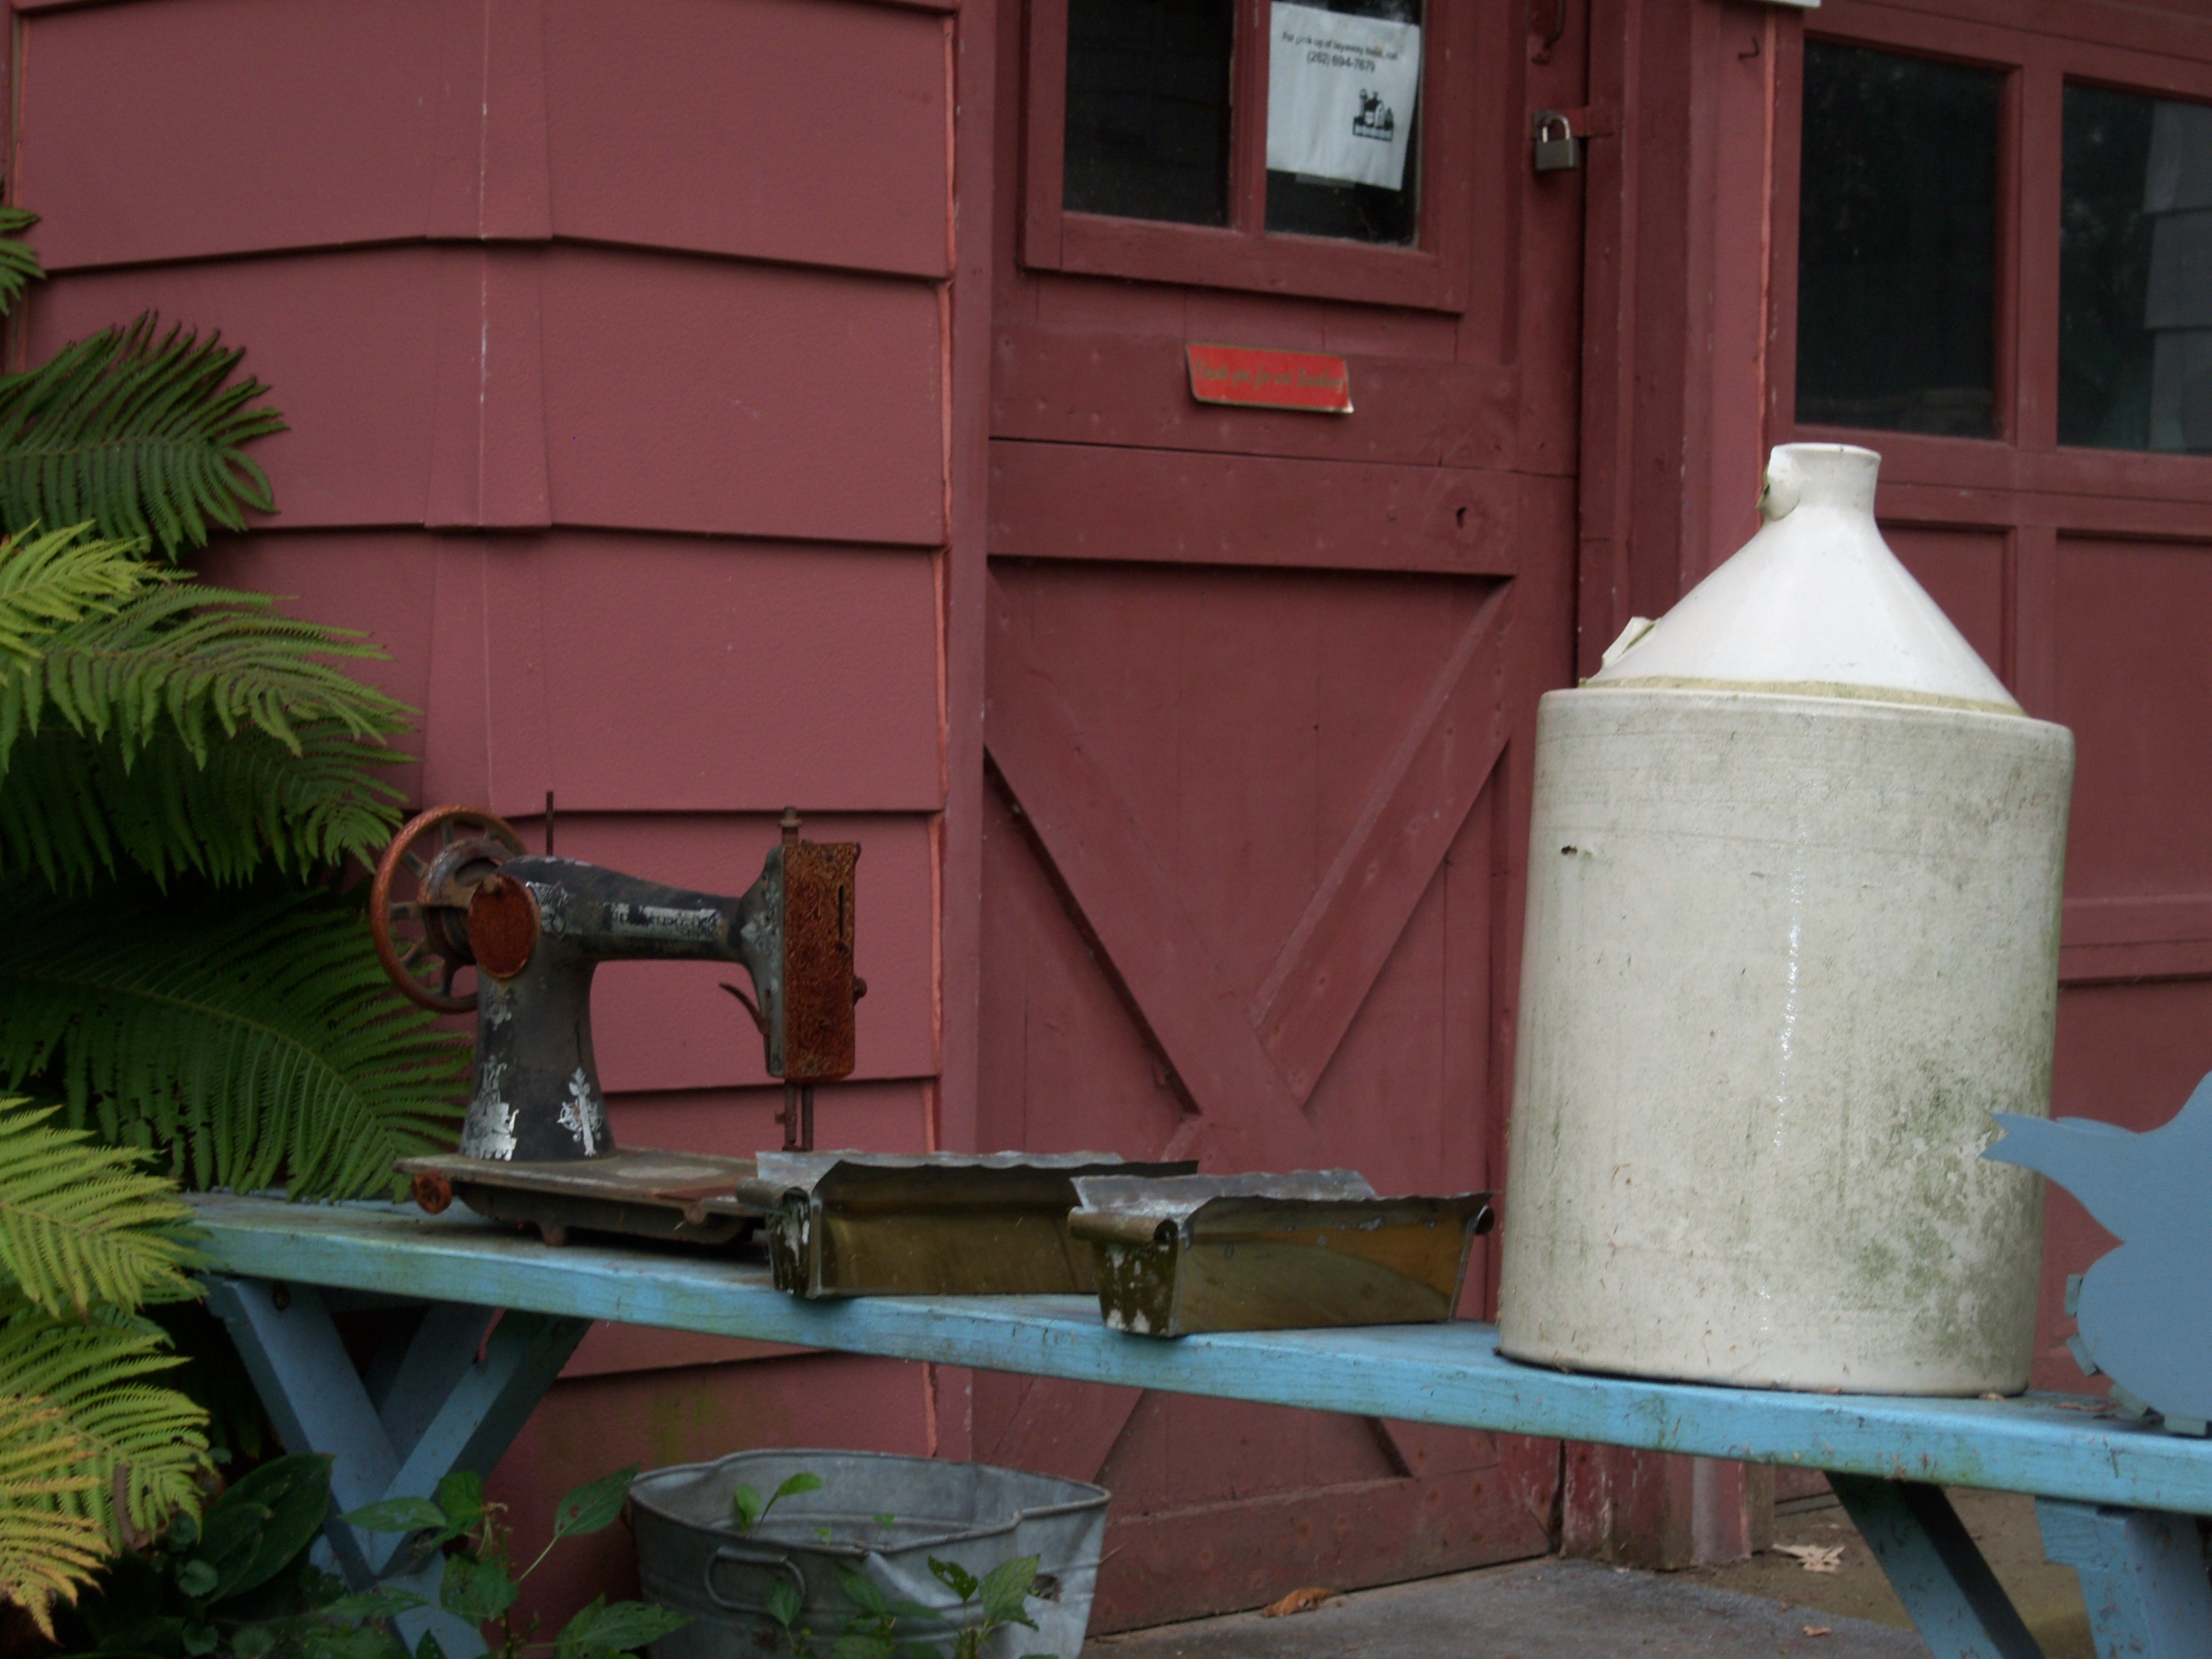
wood, house, roof, home, wall, backyard, yard, wisconsin, kenoshacounty, pleasantprairie, antiqueshops, man made object, outdoor structure